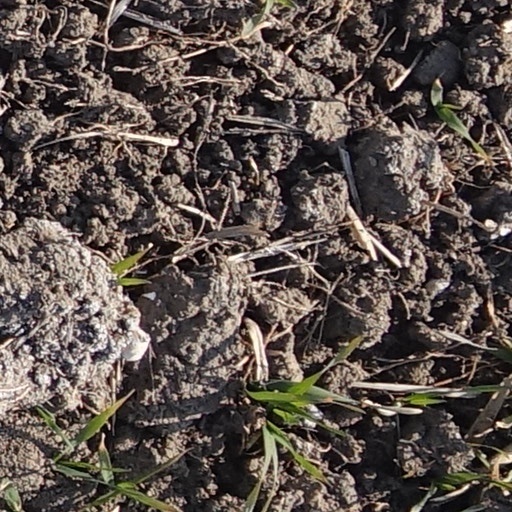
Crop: wheat